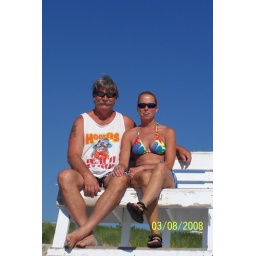
Sitting on a lifeguard chair on the beach in Avalon new jersey